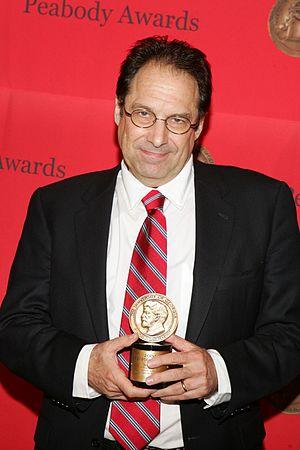
David Milch est un auteur et producteur américain de série télévisée né le 23 mars 1945. Il est connu pour avoir créé en 1992 la série New York Police Blues et Deadwood en 2003.